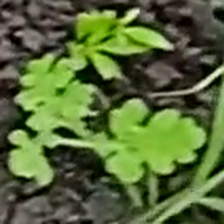
Weed species: Gajar_gavat_(Parthenium hysterophorus)